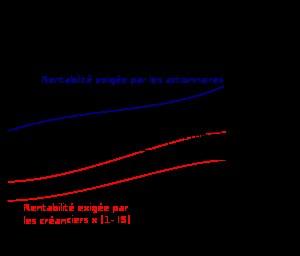
La finance d'entreprise ou gestion financière, est le champ de la finance relatif aux décisions financières des entreprises. Son objet essentiel est l’analyse et la « maximisation de la valeur de la firme pour ses actionnaires envisagée sur une longue période ». En termes plus précis, l'enjeu consiste à optimiser la valeur de la séquence des profits monétaires futurs sous la contrainte de la limitation des risques courus. Elle est, aux côtés de la finance publique et de la finance privée, l’un des trois grands domaines de la finance. Historiquement sa pratique est étroitement associée au recours au financement bancaire et de plus en plus à celui du financement de marché.